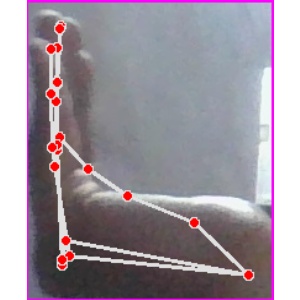
अक्षर: स